Meniscoessus

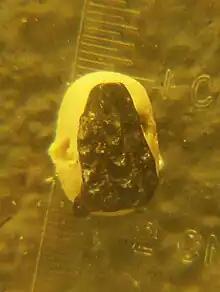
"M. robustus" tooth

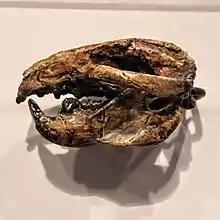
"M. robustus" skull

Several other names have been in circulation, such as "Meniscoessus bustus", and "Meniscoessus coelatus". The first is probably a variant of "M. robustus", while the latter seems to have been connected with dinosaur teeth.